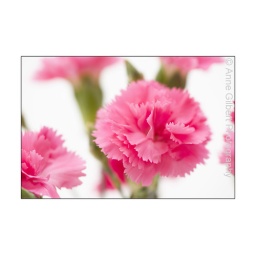
Bright pink carnations against a white background